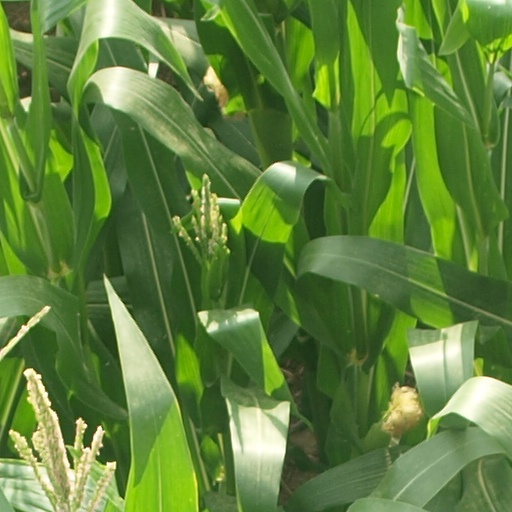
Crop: maize; corn